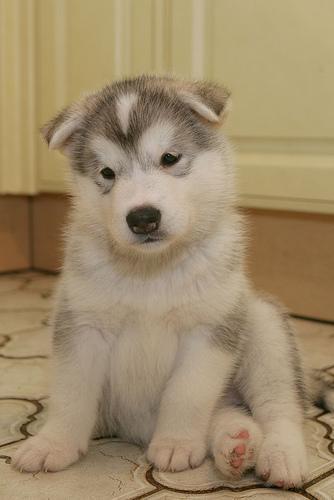
malamute